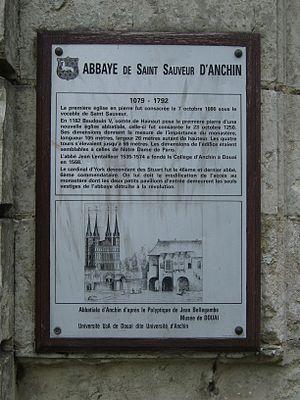
Plan de l'Abbaye d'Anchin en 1792 à Pecquencourt
L'abbaye Saint-Sauveur d'Anchin est une abbaye bénédictine fondée en 1079 sur la commune de Pecquencourt, dans le département du Nord en France. Important foyer culturel du XIᵉ siècle au XIIIᵉ siècle, ce monastère produit de nombreux manuscrits et chartes. En 1568, l'abbaye fonde le collège d'Anchin, le plus grand collège de l'université de Douai. L'abbaye est supprimée à la Révolution et démolie en 1792.